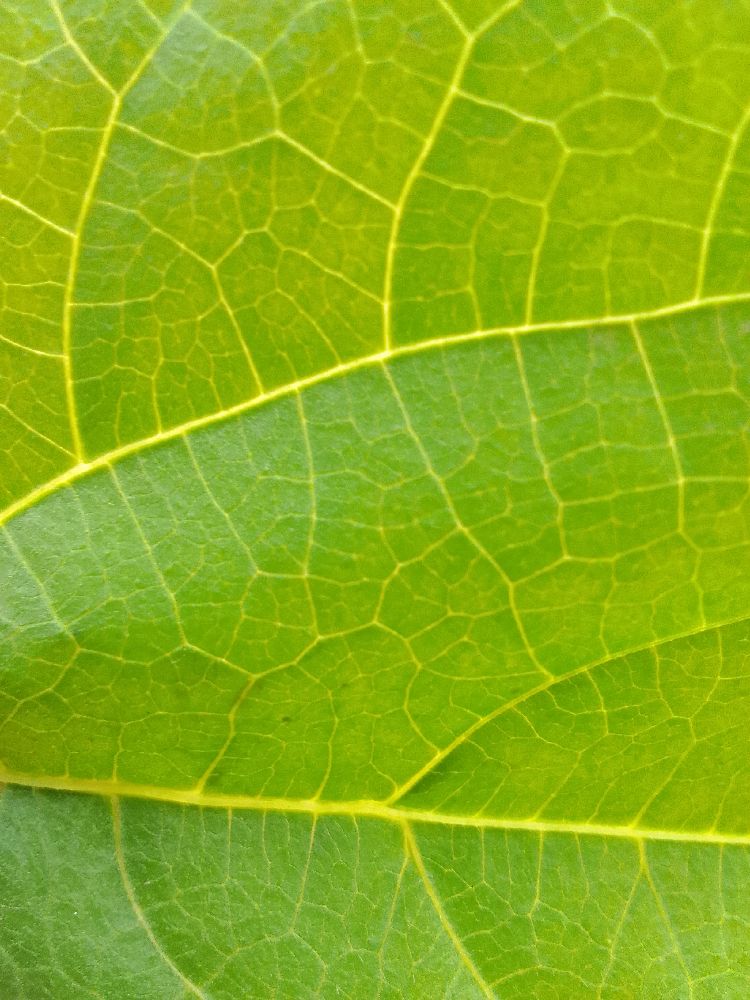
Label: healthy